Glendora, California

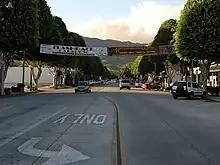
Glendora Village in 2009 with Morris Fire smoke plume

Like many cities in the San Gabriel Valley, Glendora was established on previously remote agricultural land during the Southern California real estate boom of the 1880s. Real estate values rose especially quickly in anticipation of the completion of the Los Angeles and San Gabriel Valley Railroad in May 1887 which connected the area to Los Angeles and the national rail network. In the late 1880s, fierce competition between Santa Fe and rival railroads like Southern Pacific triggered a dramatic reduction in passenger fares, causing ticket prices from major hubs such as St. Louis to Los Angeles to plummet from more than $100 to under $10. This unprecedented affordability attracted tens of thousands of migrants and settlers to Southern California, significantly accelerating the region’s development and growth. Located at the foot of the San Gabriel Mountains, Glendora was started on approximately that were subdivided for sale by George D. Whitcomb in late March 1887. On the first day of sale, April 1, 1887, 300 lots were sold. Later that month, the Suydam family built the first building erected after Glendora officially became a town – a barn at 645 N Vista Bonita Avenue, which served as their home until their house was completed in October.